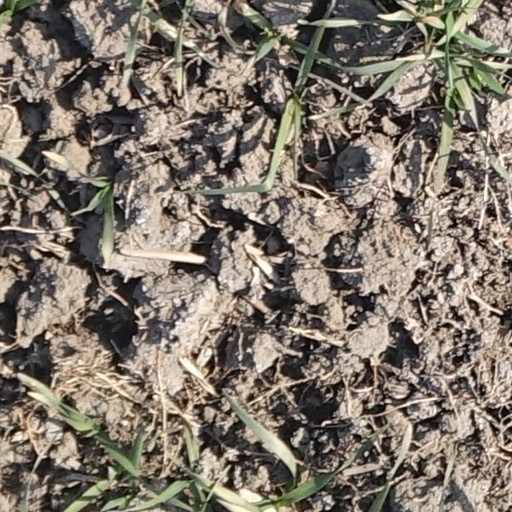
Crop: wheat